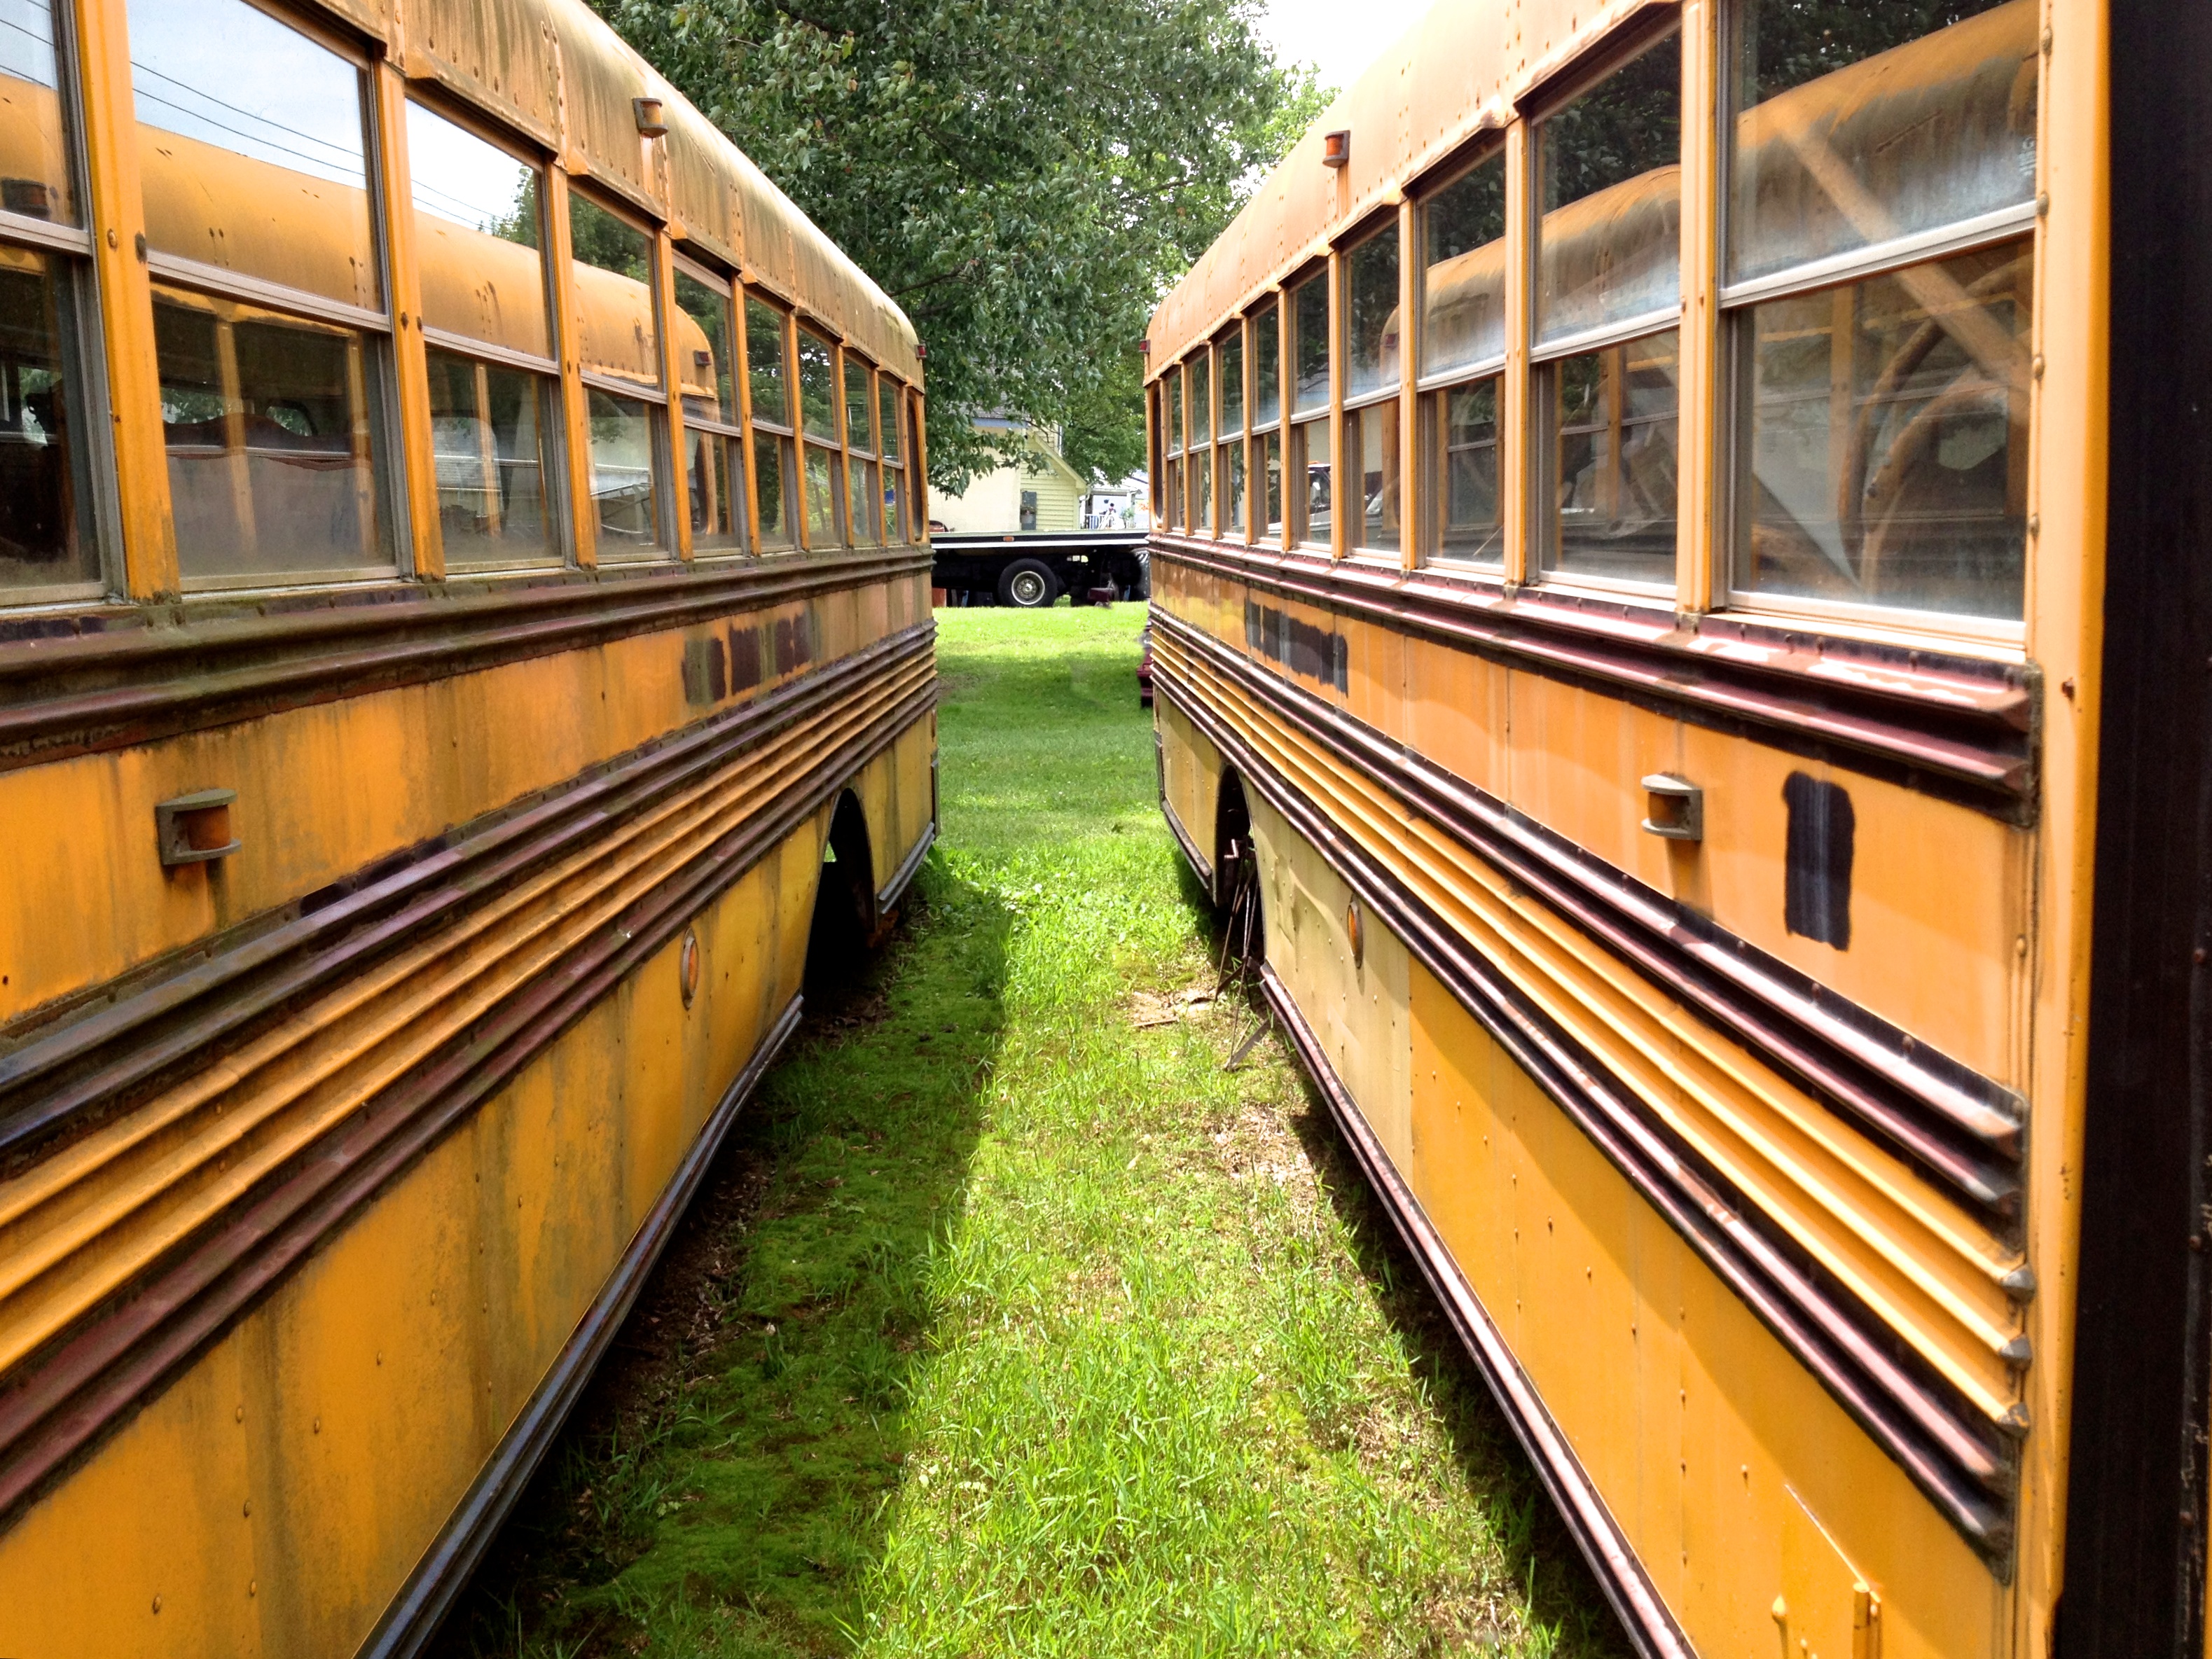
track, train, transport, vehicle, train station, public transport, passenger, rail transport, rolling stock, metropolitan area, rapid transit, railroad car